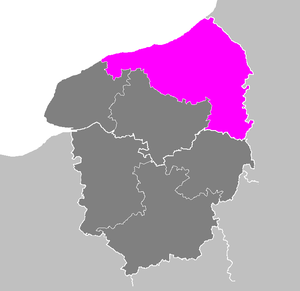
Cet article recense les monuments historiques de l'arrondissement de Dieppe, dans le département de la Seine-Maritime, en France.
L'Yères est un fleuve côtier français du département de la Seine-Maritime, dans la région Normandie, situé dans le Petit Caux, et qui se jette dans la Manche.